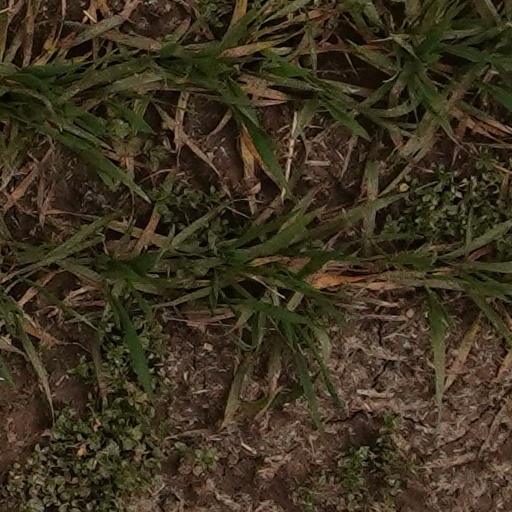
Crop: wheat